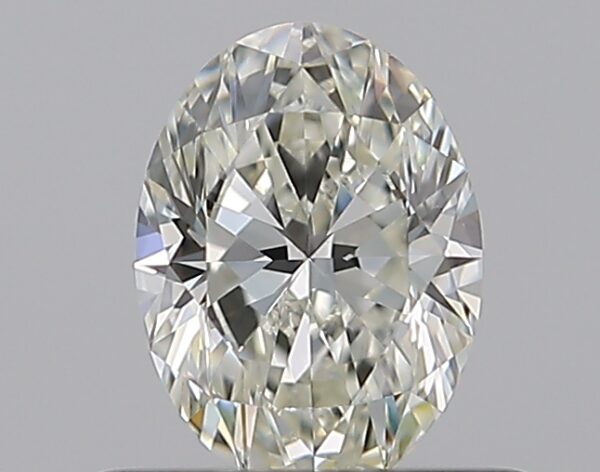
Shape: oval
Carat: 0.5
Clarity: VVS2
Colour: J
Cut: EX
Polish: EX
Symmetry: VG
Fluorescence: M
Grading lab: GIA
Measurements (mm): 6 x 4.42 x 2.82